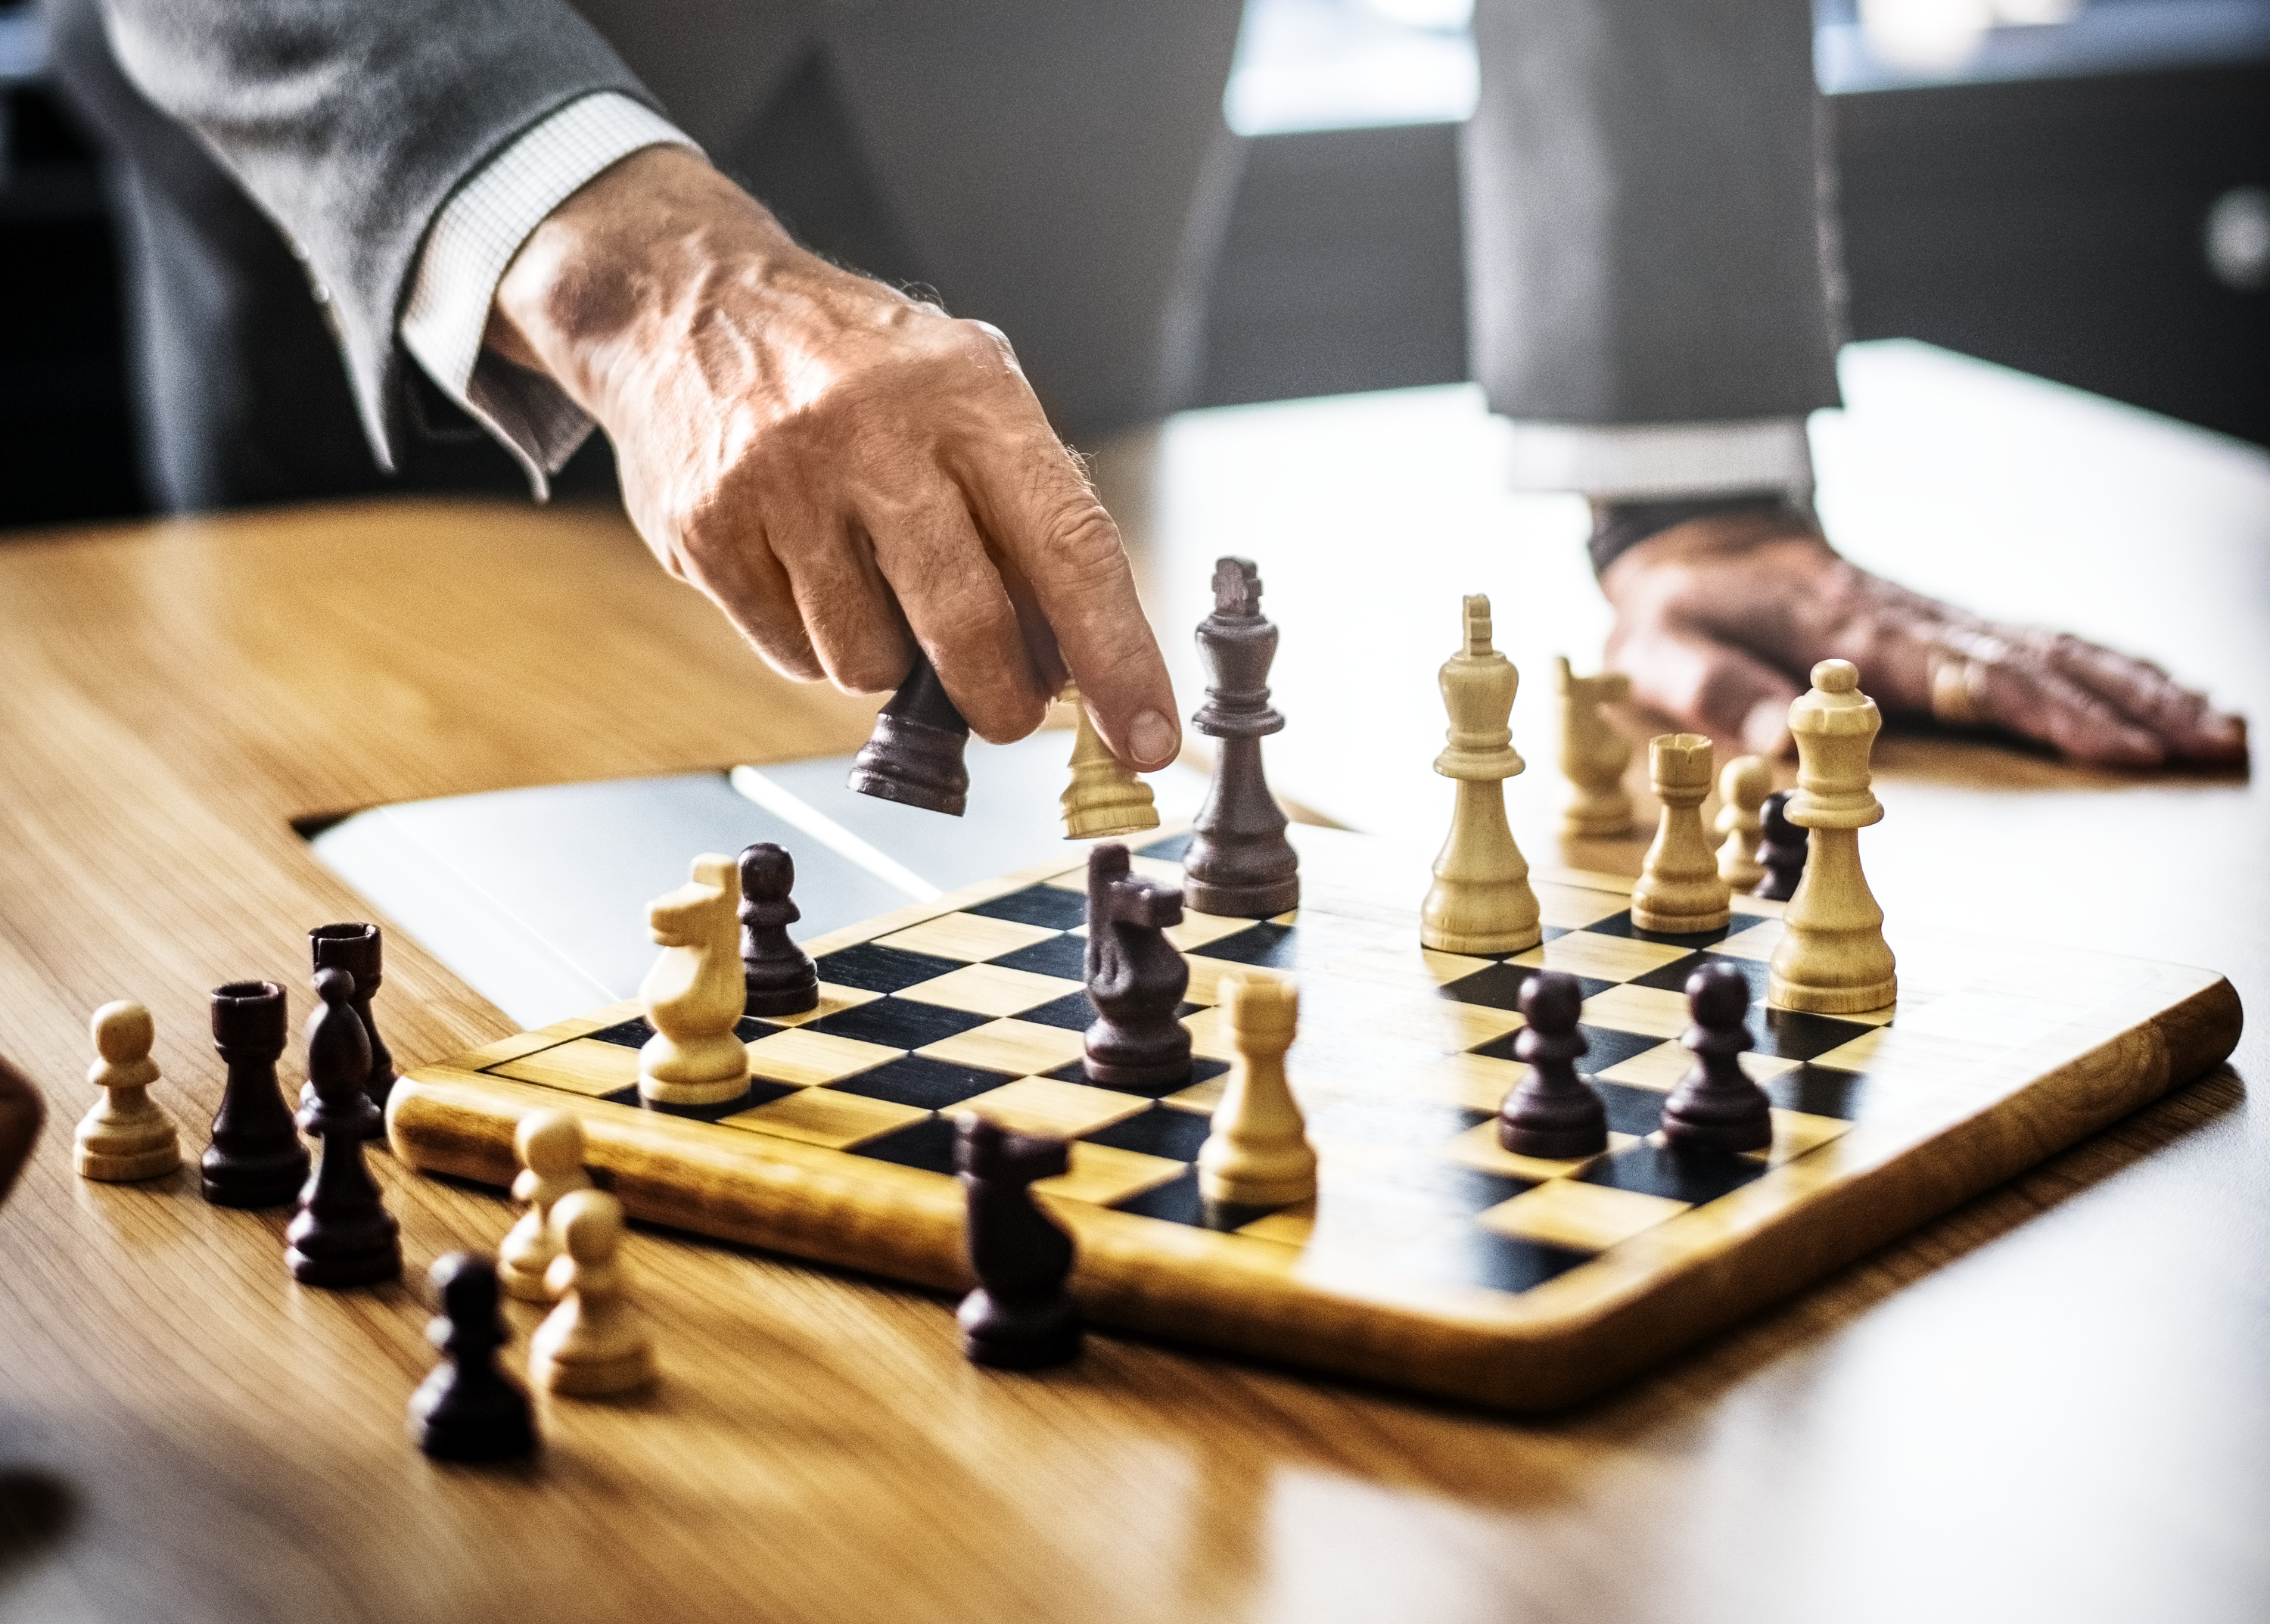
achievement, adult, battle, black, board, business, businessman, check, chess, chess piece, chessboard, choice, competition, conflict, decisions, defense, focus, game, hand, horse, king, knight, leadership, management, mate, moving, pieces, plan, planning, playing, power, queen, soldiers, solution, sport, strategic, strategy, symbol, table, tactic, thinking, victory, white, wooden, games, indoor games and sports, board game, tabletop game, recreation